Singerie

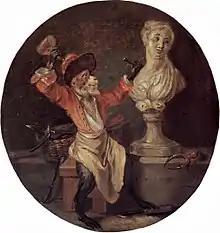
A copy of "The Monkey Sculptor", by Antoine Watteau, c. 1710

Comical scenes with monkeys appearing in human attire and a human environment originated as a pictorial genre in Flemish painting in the 16th century and were further developed in the 17th century. The Flemish engraver Pieter van der Borcht introduced the singerie as an independent theme around 1575 in a series of prints, which are strongly embedded in the artistic tradition of Pieter Bruegel the Elder, whose 1562 Two Monkeys probably started the craze. These prints were widely disseminated and the theme was then picked up by other Flemish artists, in particular by those in Antwerp such as Frans Francken the Younger, Jan Brueghel the Elder and the Younger, Sebastiaen Vrancx and Jan van Kessel the Elder. David Teniers the Younger became the principal practitioner of the genre and developed it further with his younger brother Abraham Teniers. The two brothers were able to cater to the prevailing taste in the art market and were thus instrumental in spreading the genre outside Flanders. Later in the 17th century artists like Nicolaes van Verendael, principally known as a painter of flower still lifes started to paint "monkey scenes" as well.